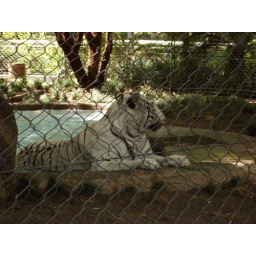
A white tiger relaxing by his &amp;quot;pool&amp;quot; at Sigfried &amp;amp; Roy's Secret Garden